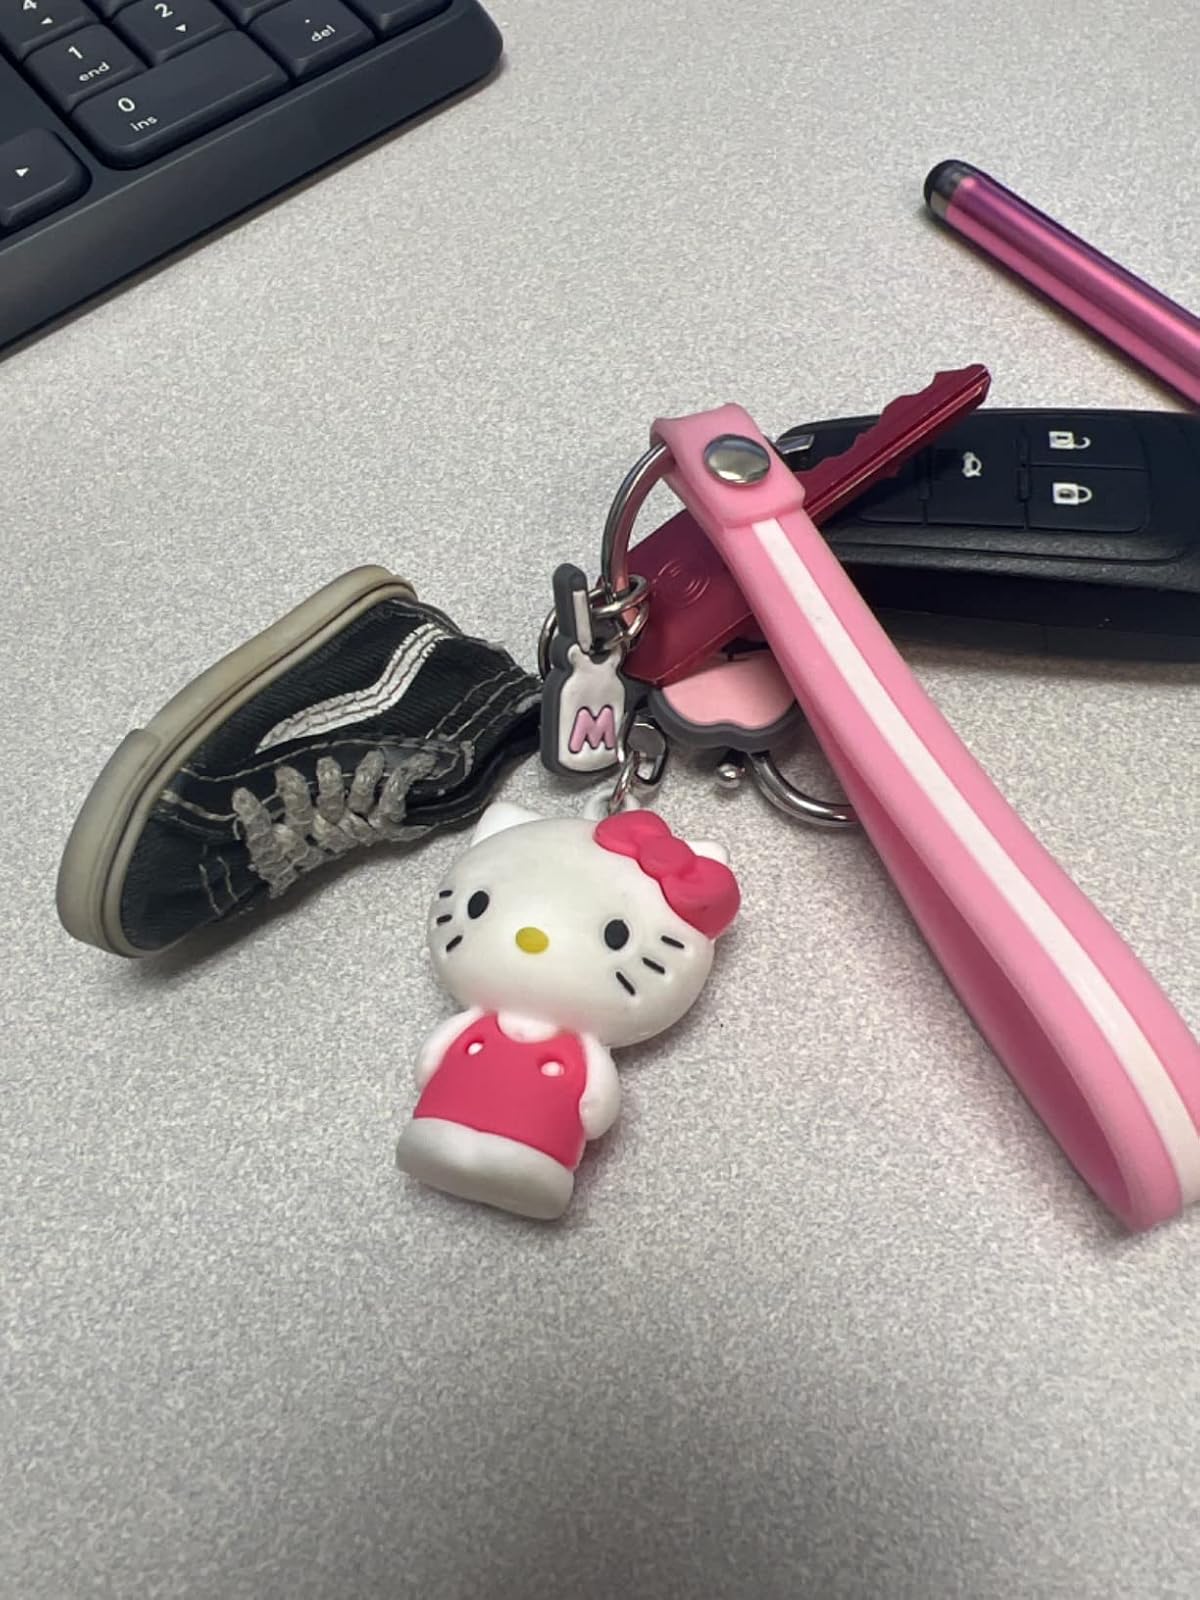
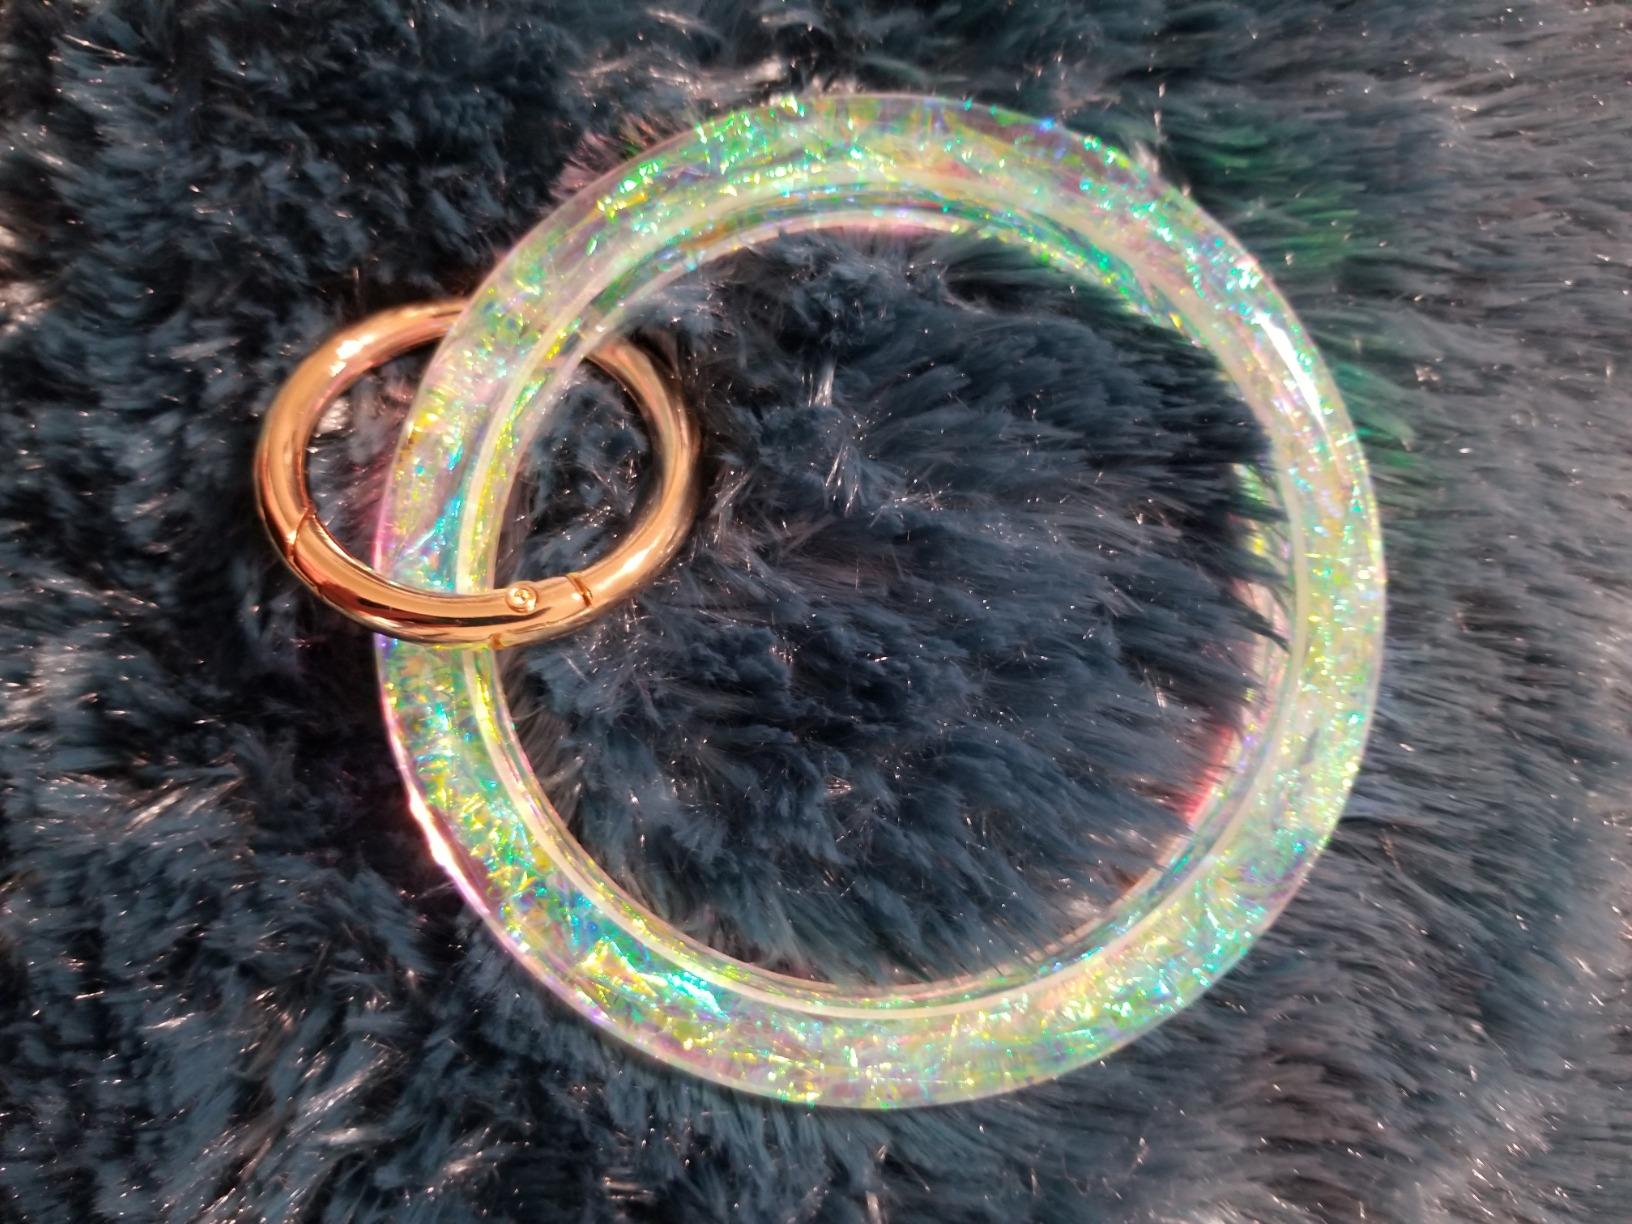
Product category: accessories_keychain
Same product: no